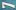
Number: 7